Eight-hour day movement

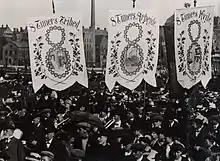
Eight-hour campaign in Denmark, 1912

In Hungary, the eight-hour work day was introduced on 14 April 1919 by decree of the Revolutionary Governing Council.